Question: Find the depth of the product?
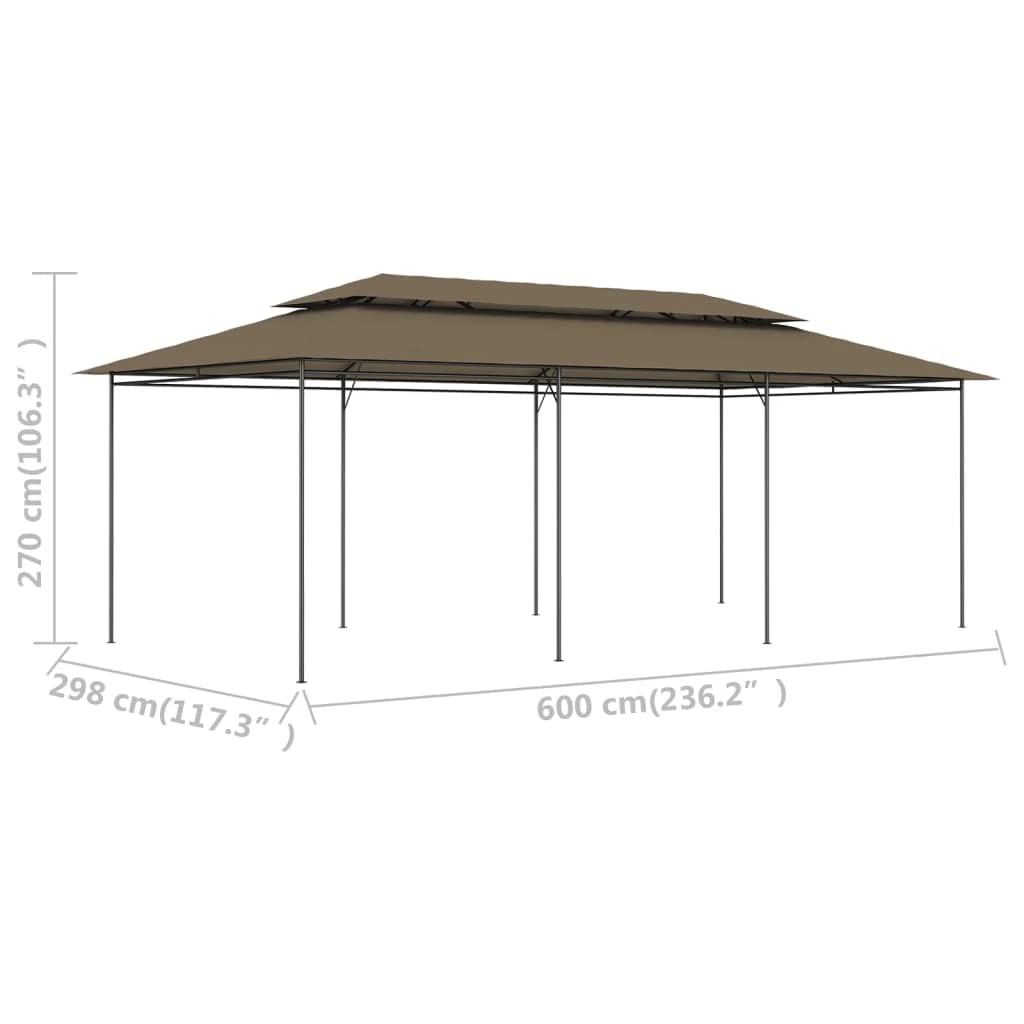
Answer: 600.0 centimetre